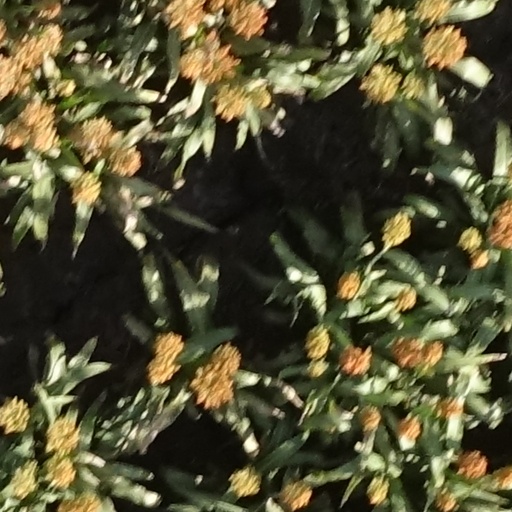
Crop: sorghum